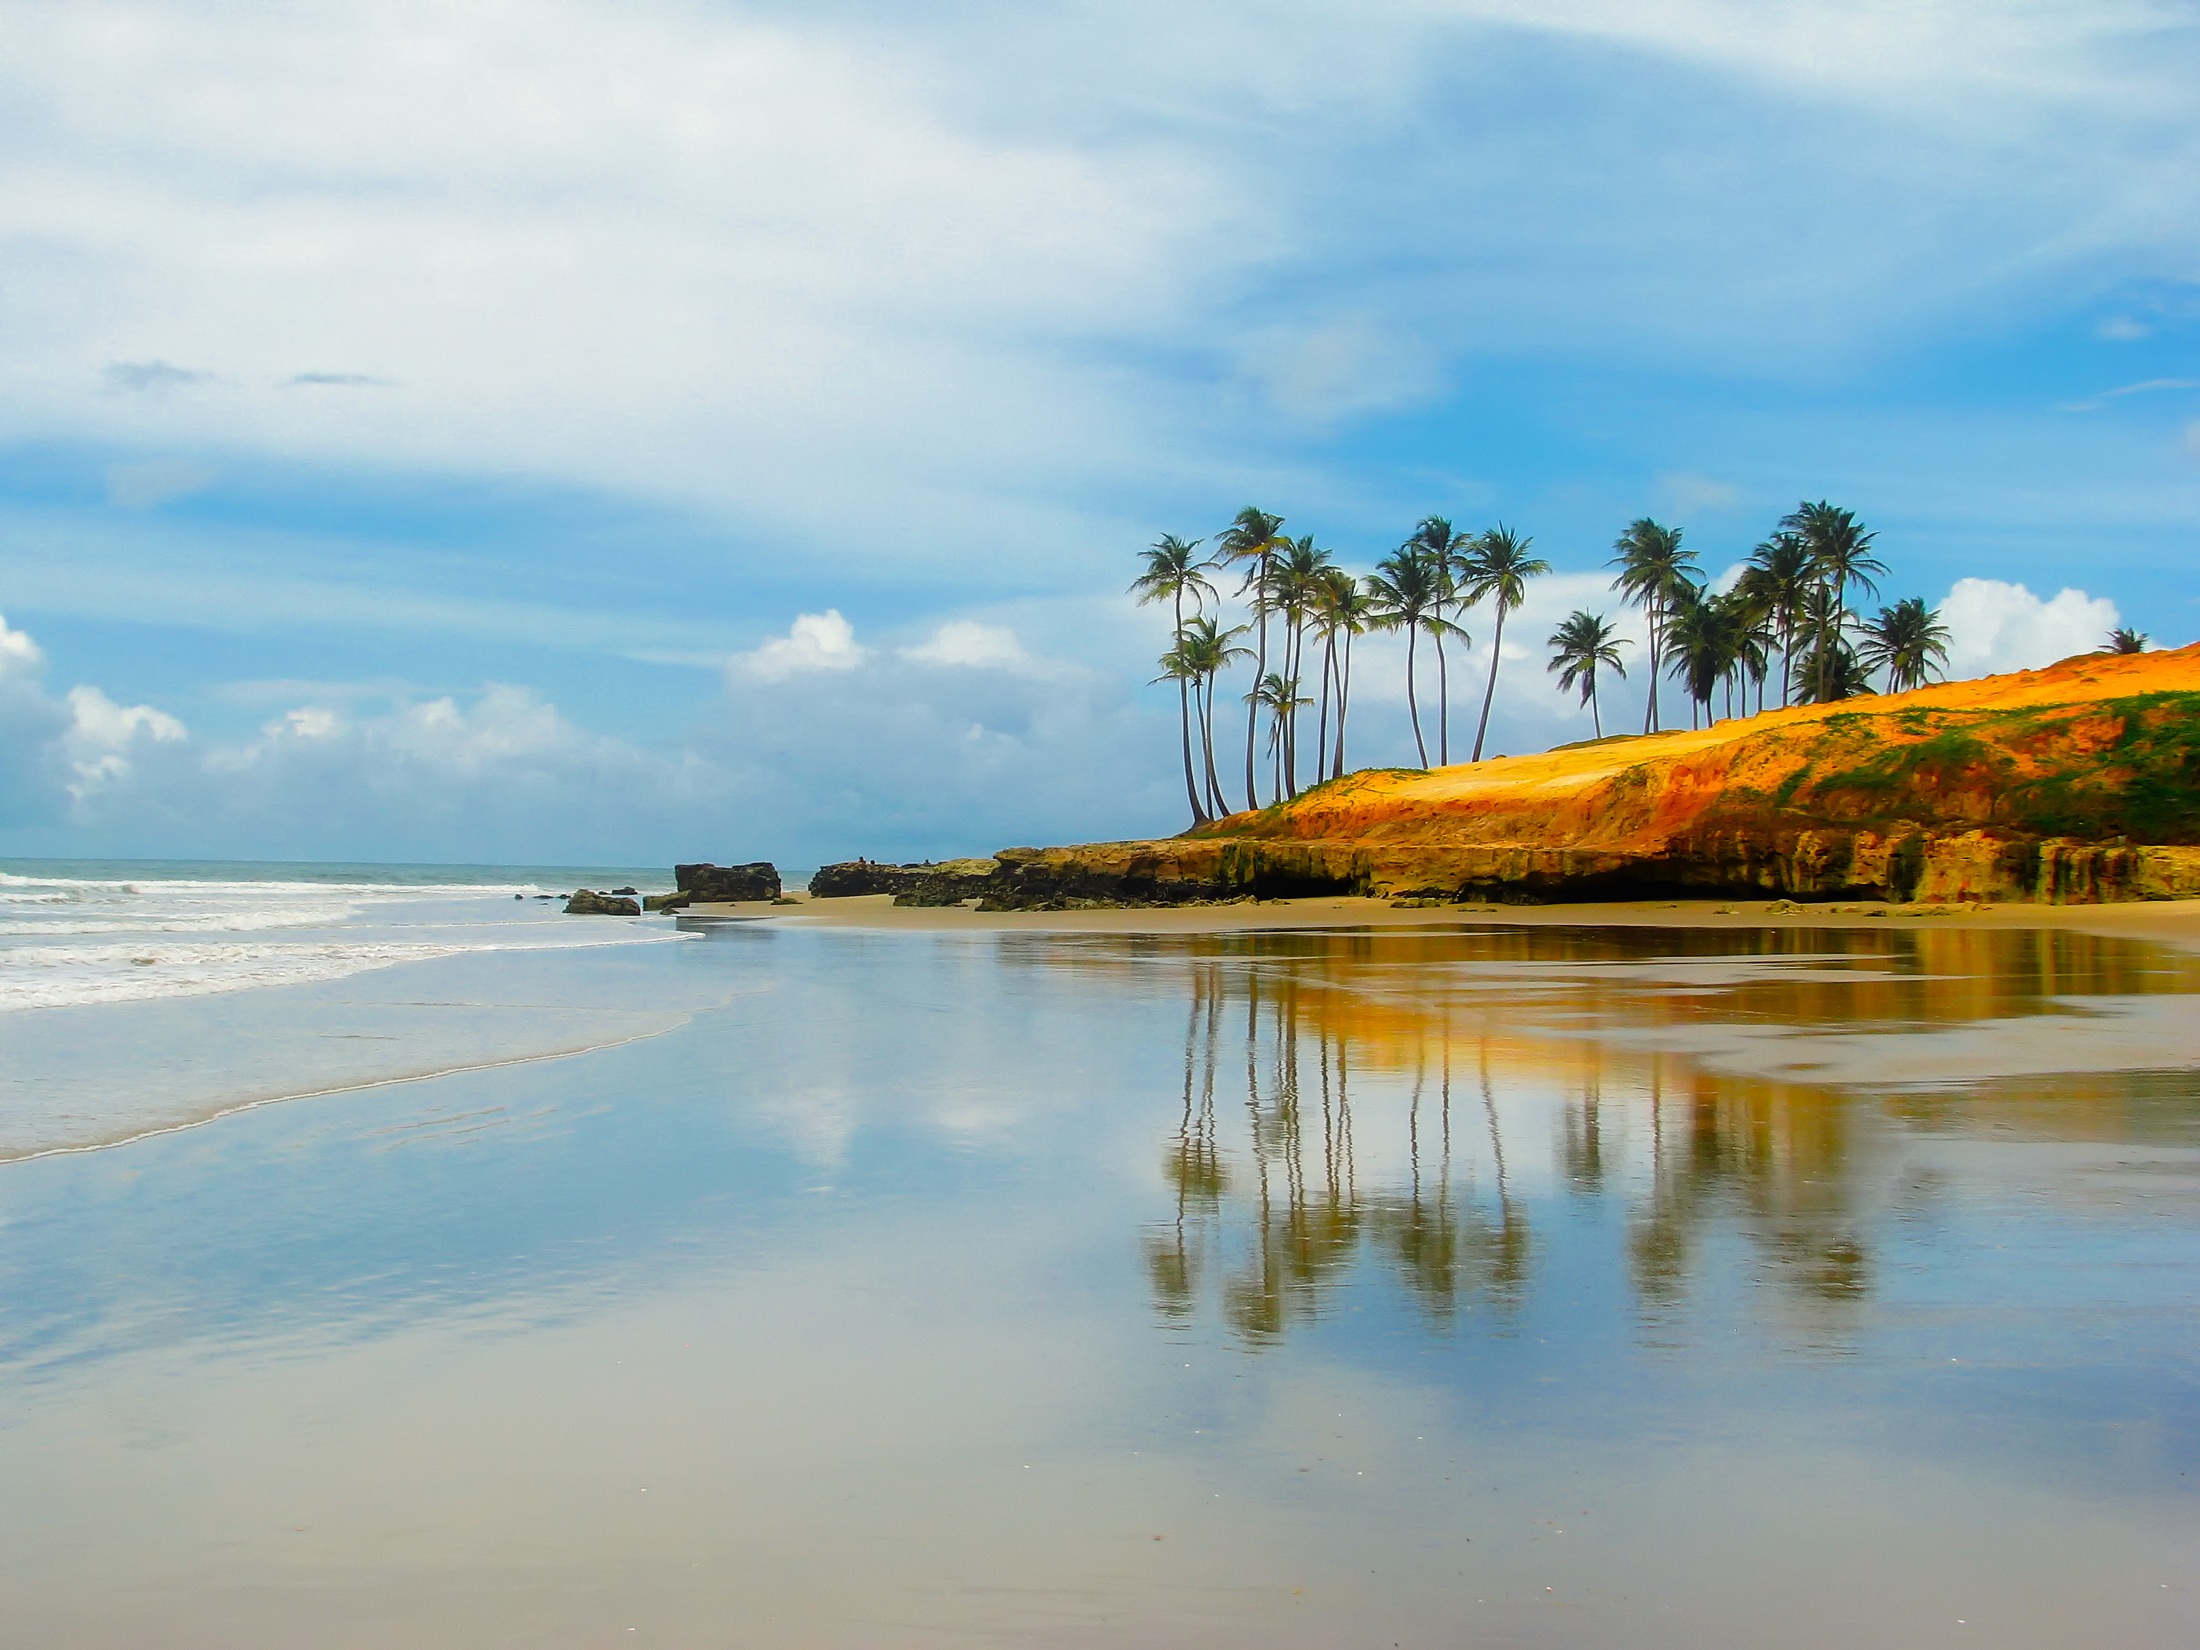
beach, landscape, sea, coast, tree, water, nature, sand, ocean, horizon, cloud, sky, sunrise, sunset, sunlight, morning, shore, wave, lake, dawn, river, summer, vacation, dusk, evening, reflection, holiday, lagoon, bay, reservoir, seashore, body of water, hdr, waves, clouds, reflections, palms, brazil, palm trees